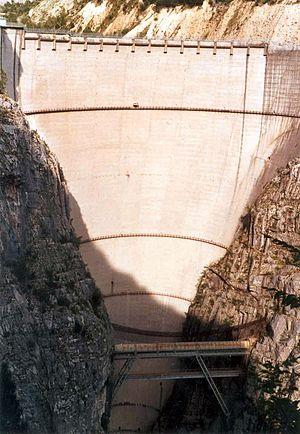
Cette liste des plus hauts barrages du monde énumère les barrages de plus de 120 mètres de hauteur. Actuellement le plus haut barrage au monde est le barrage de Jinping I en Chine avec une hauteur de 305 mètres.